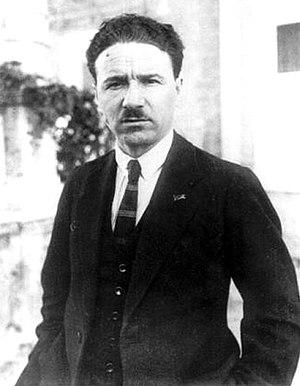
Boris Zakharovitch Choumiatski est un homme politique soviétique, né le 4 novembre 1886 et mort le 29 juillet 1938.
Le Pré de Béjine est un film soviétique de 1937, réalisé par Sergueï Eisenstein et célèbre pour avoir été détruit en grande partie avant son achèvement.